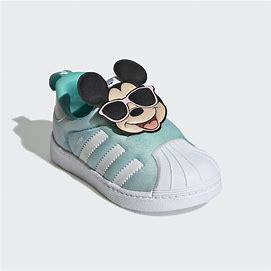
Brand: Adidas
Model: Superstar 360